Père Goriot

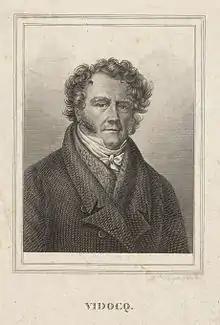
French criminal Eugène François Vidocq was the basis for the character Vautrin in "Le Père Goriot".

One of these aspects which fascinated Balzac was the life of crime. In the winter of 1828–29, a French grifter-turned-policeman named Eugène François Vidocq published a pair of sensationalized memoirs recounting his criminal exploits. Balzac met Vidocq in April 1834, and used him as a model for a character named Vautrin he was planning for an upcoming novel.